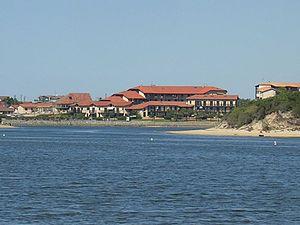
Vieux Boucau (Port d'Albret), vu de Soustons.
Vieux-Boucau-les-Bains est une commune française située dans le département des Landes en région Nouvelle-Aquitaine.